Lincoln Yards (development)

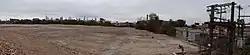
Panorama of the Old Finkl Steel Plant in 2015

A. Finkl & Sons Steel operated a mill along a roughly 22-acre lot along the eastern portion of the Chicago River in the Lincoln Park neighborhood from 1902 until it was demolished in 2012. The Lincoln Park location was Chicago's oldest steel mill. In 2006, it bought the site of the former Verson Steel on Chicago's South Side. It was purchased by a German company in 2008, and has since operated from that location. Since the demolition, there have been various proposals to connect the site to the popular Bloomingdale Trail.